Horn House (Decorah, Iowa)

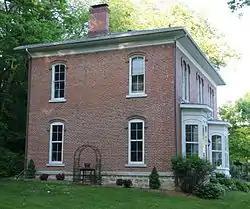
The Horn House in 2017

The Horn House is a historic residence located northwest of Decorah, Iowa, United States. The significance of this house is the unique architectural combination of the Italianate and Georgian styles found in Iowa. The latter style is found in the symmetrical composition of the attached service wing. The two-story brick main block features a low-hipped roof, wide eaves and a plain wood cornice.